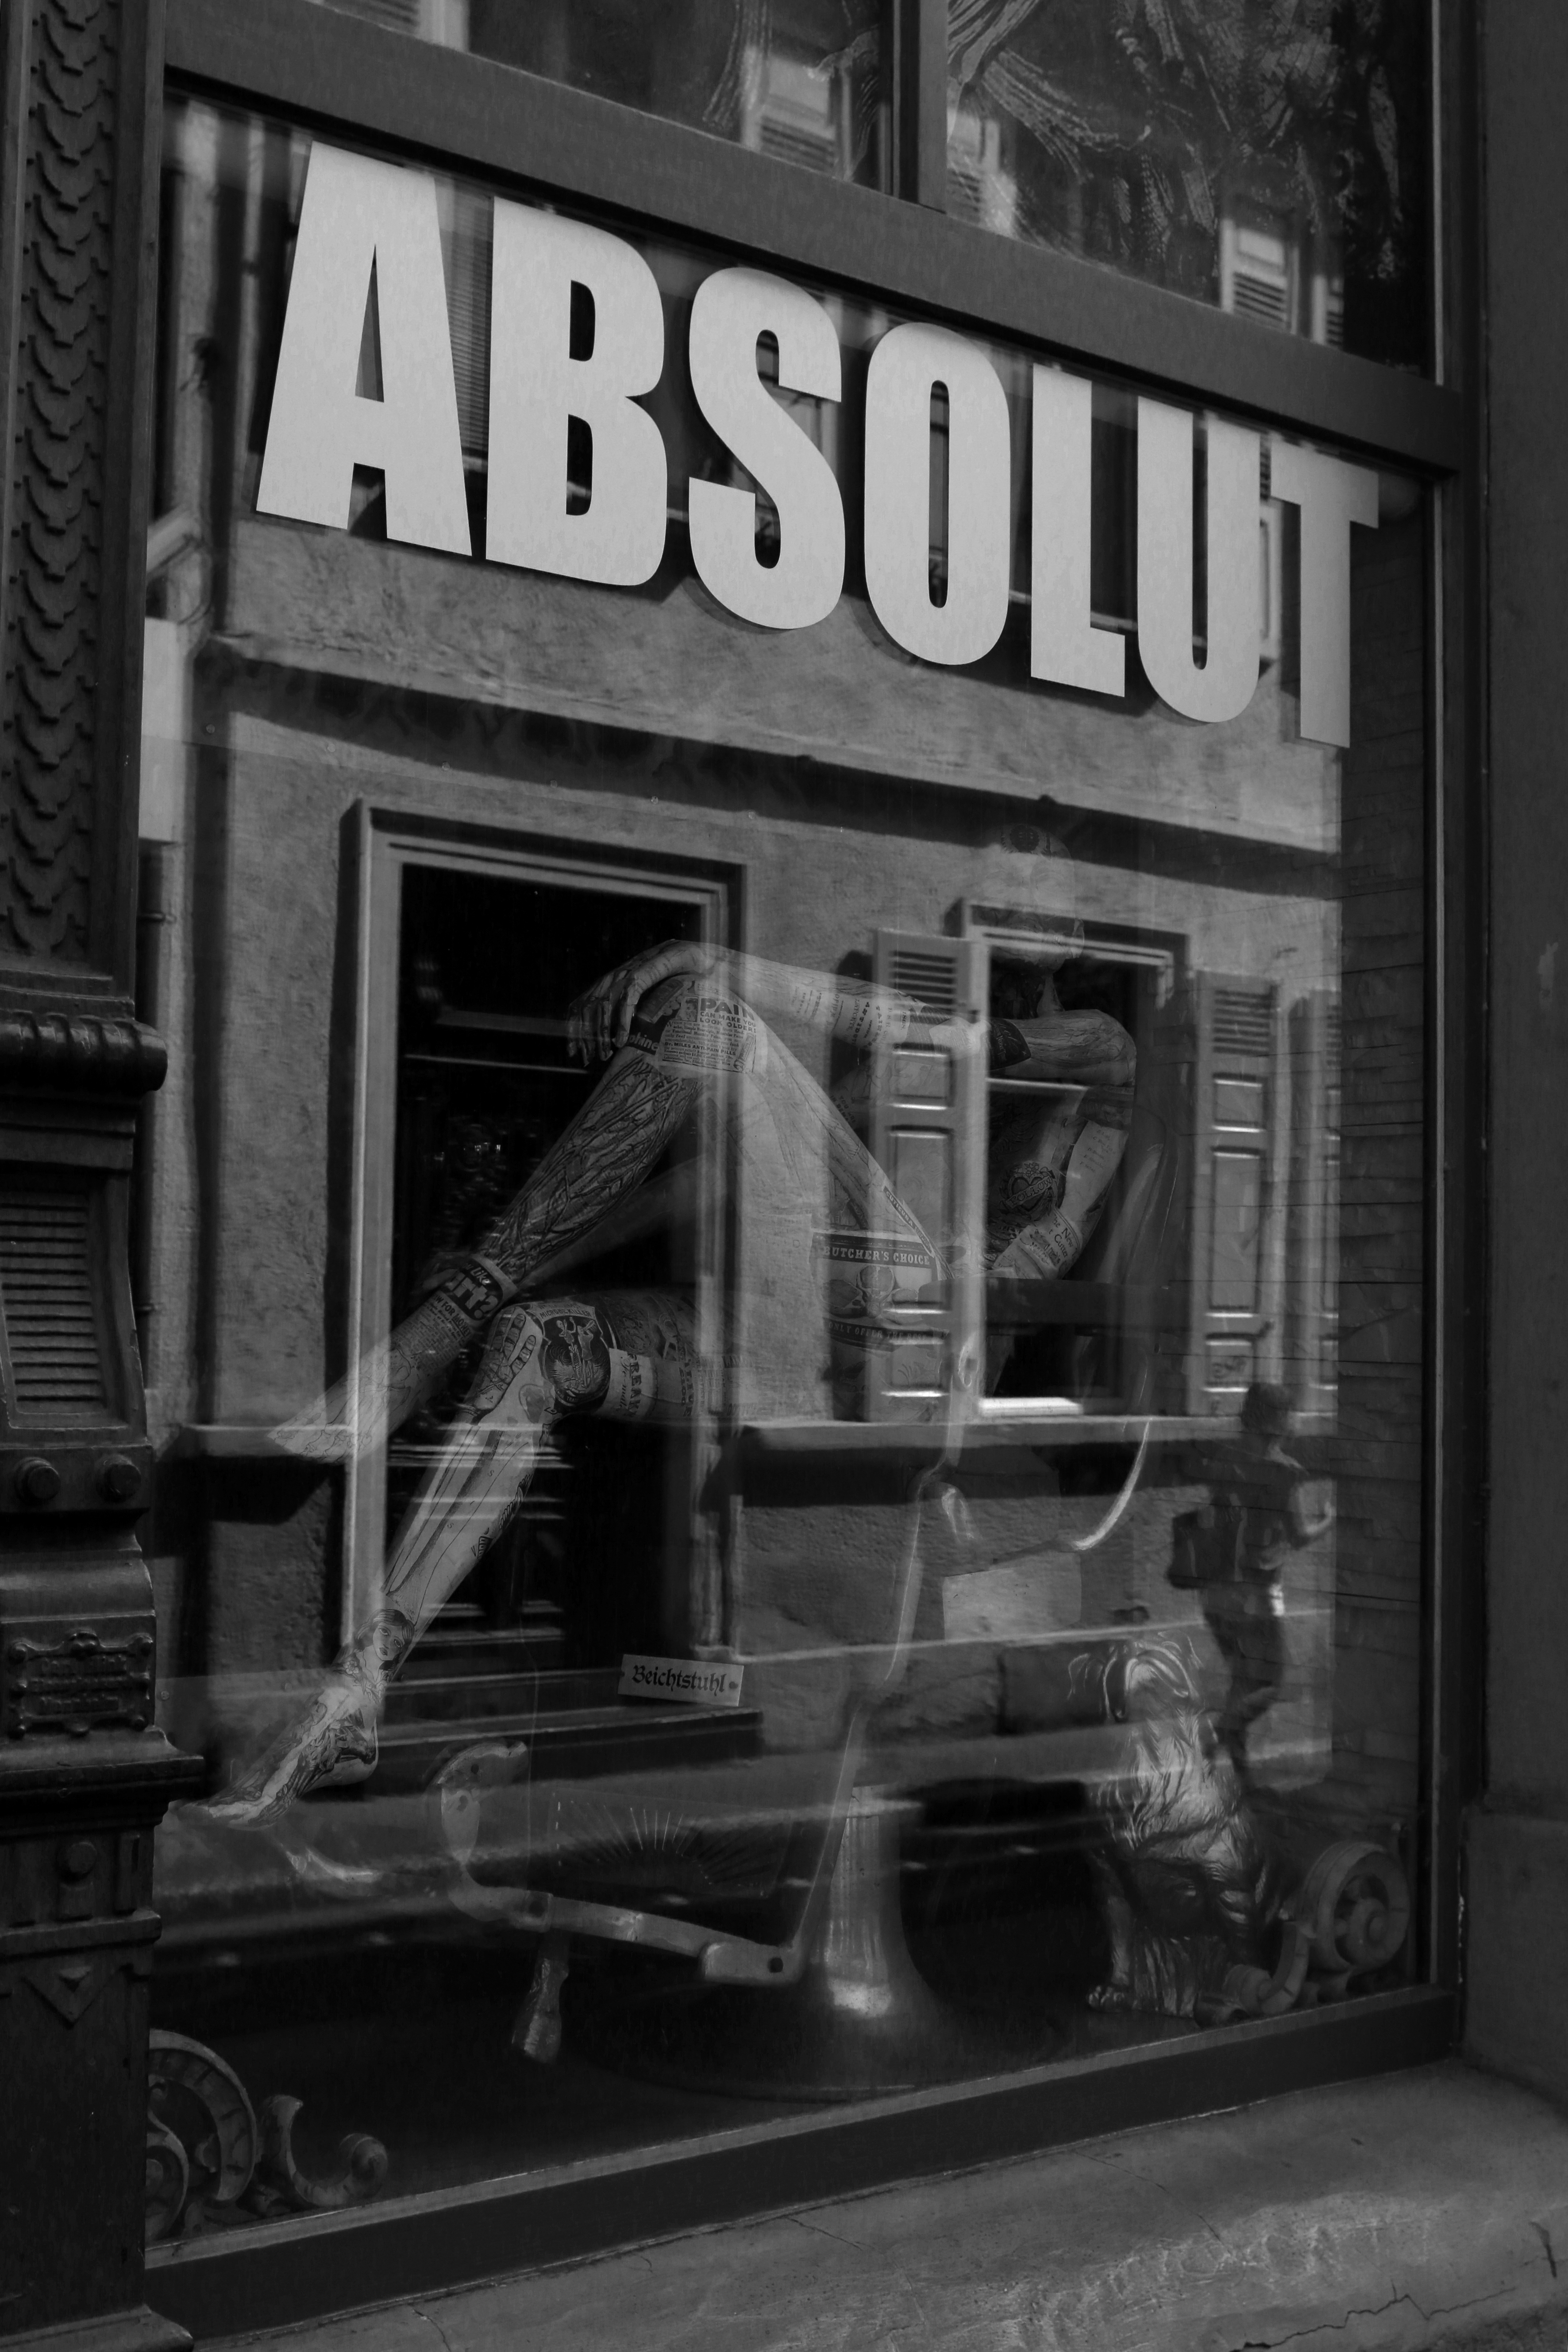
black and white, road, white, street, window, heidelberg, black, monochrome, bw, blackandwhite, blackwhite, photograph, germany, alemania, allemagne, sw, schwarzweiss, schwarzweis, shape, germania, kurpfalz, badenwurtemberg, schwarzweissfotografie, schwarzweisfotografie, badenw rttemberg, monochrome photography, film noir